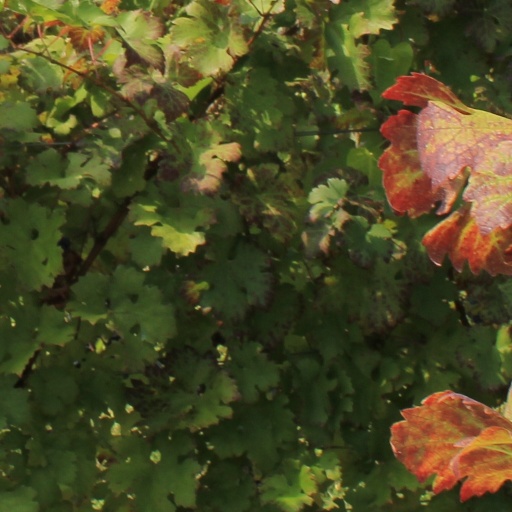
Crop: grape